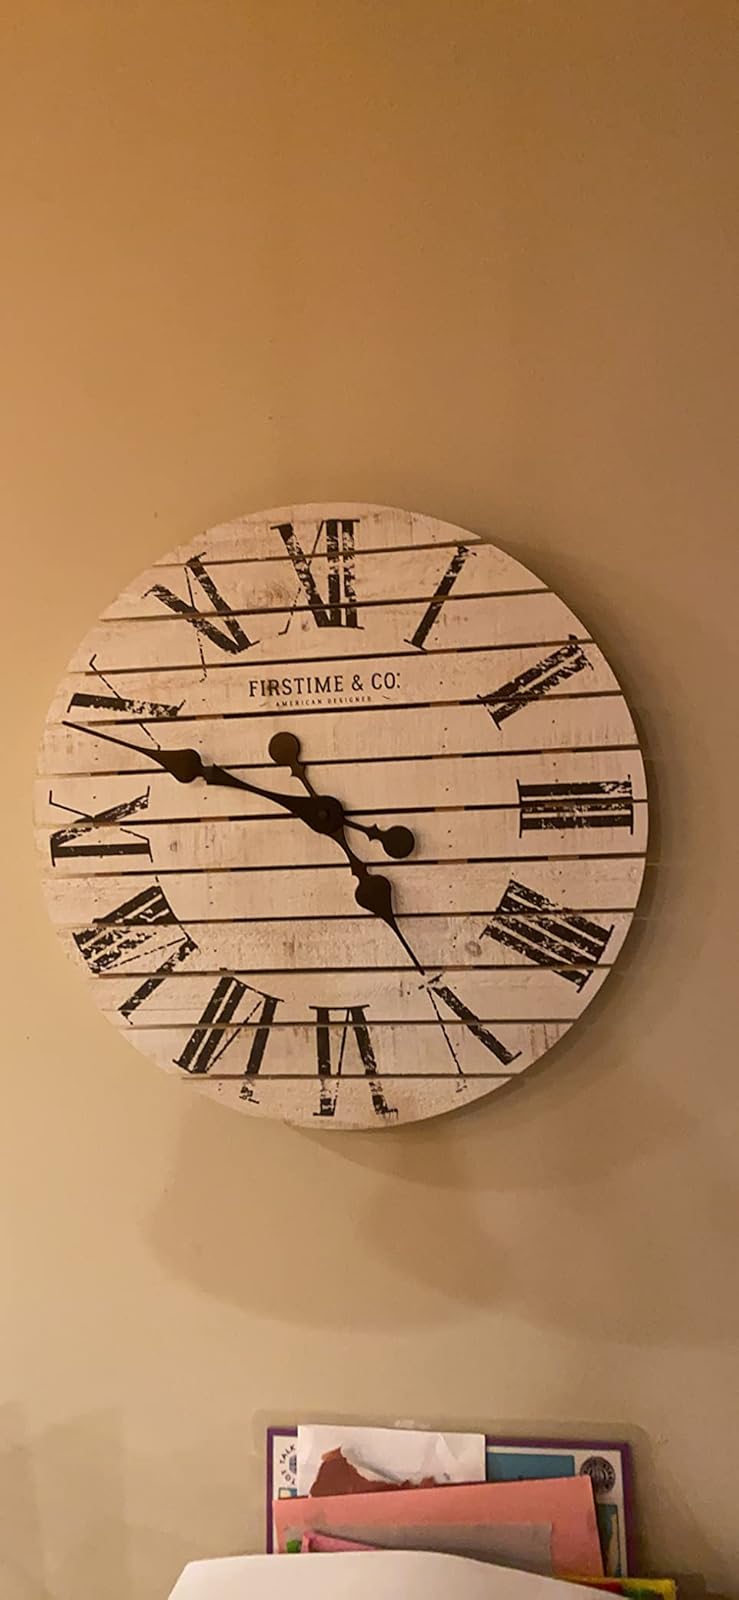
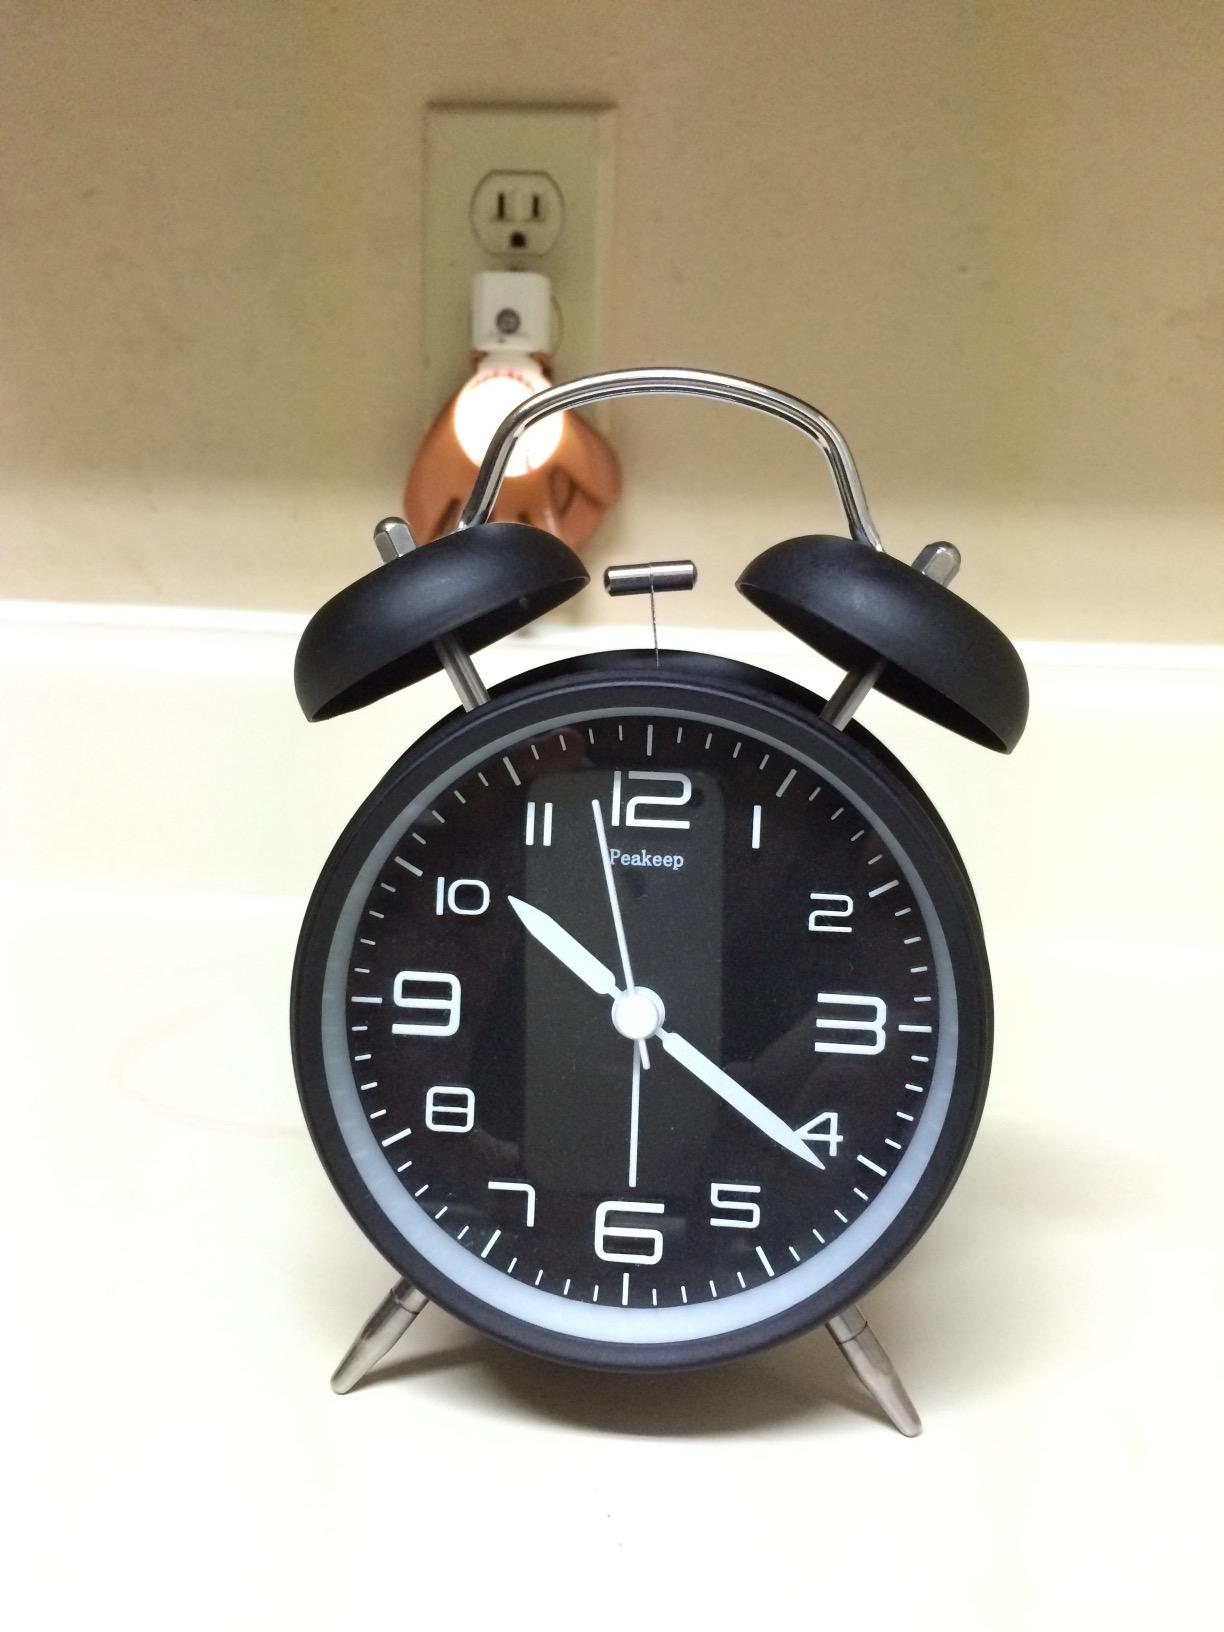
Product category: clock
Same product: no